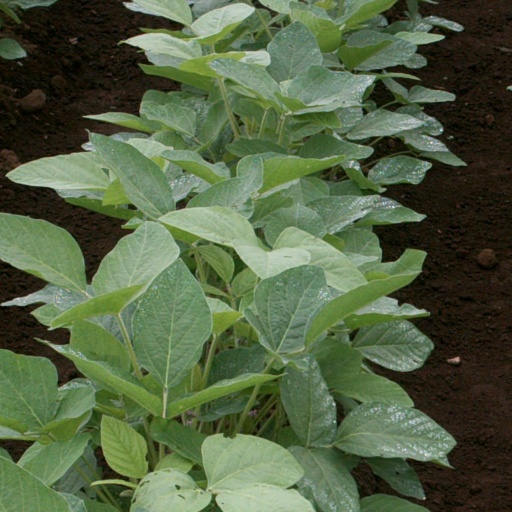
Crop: soybean